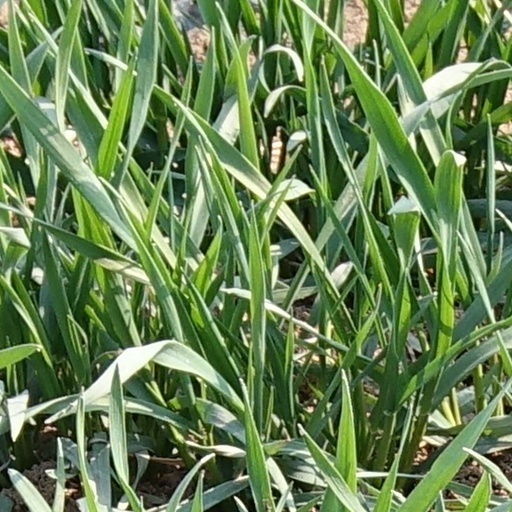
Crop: wheat